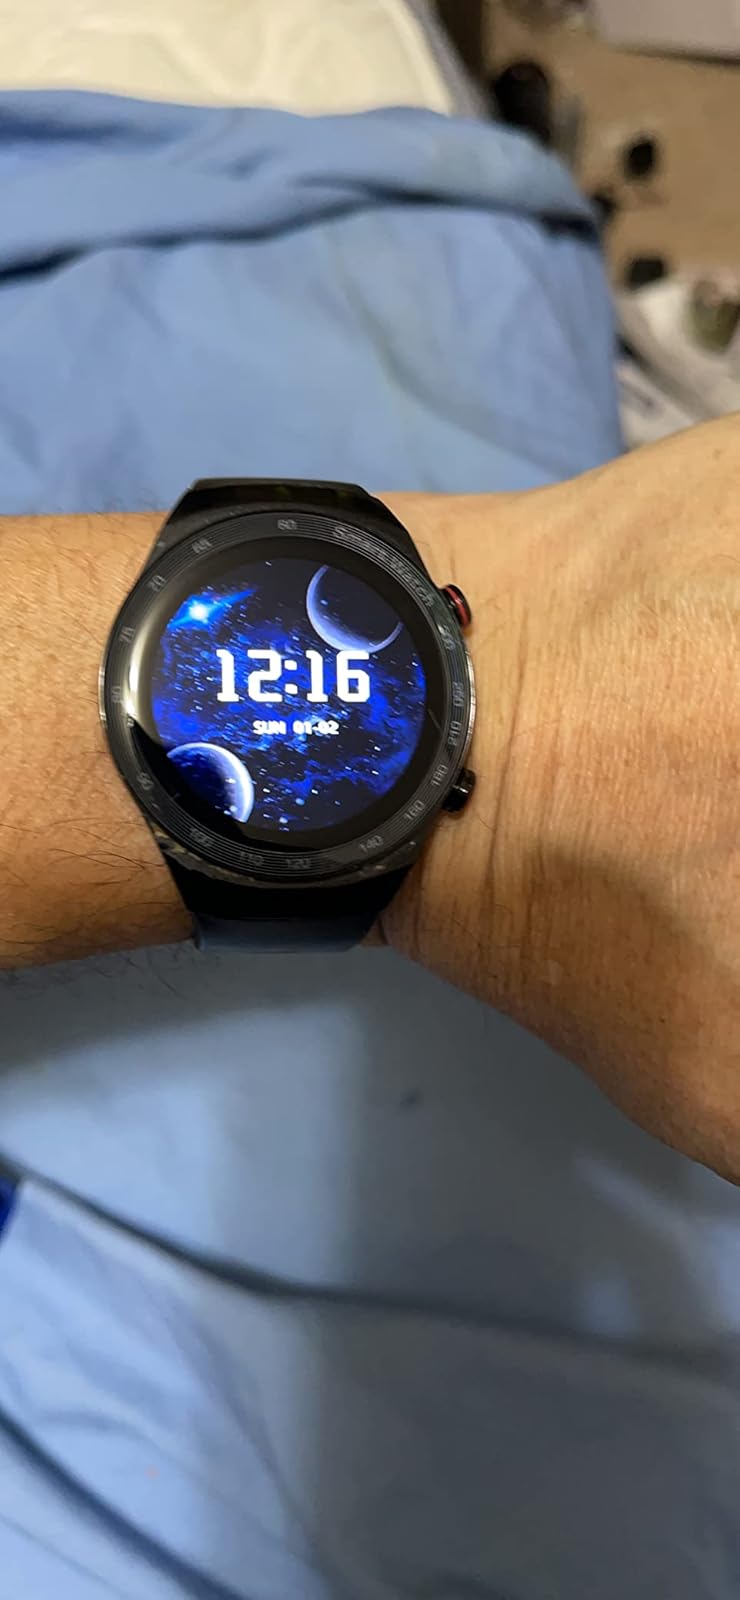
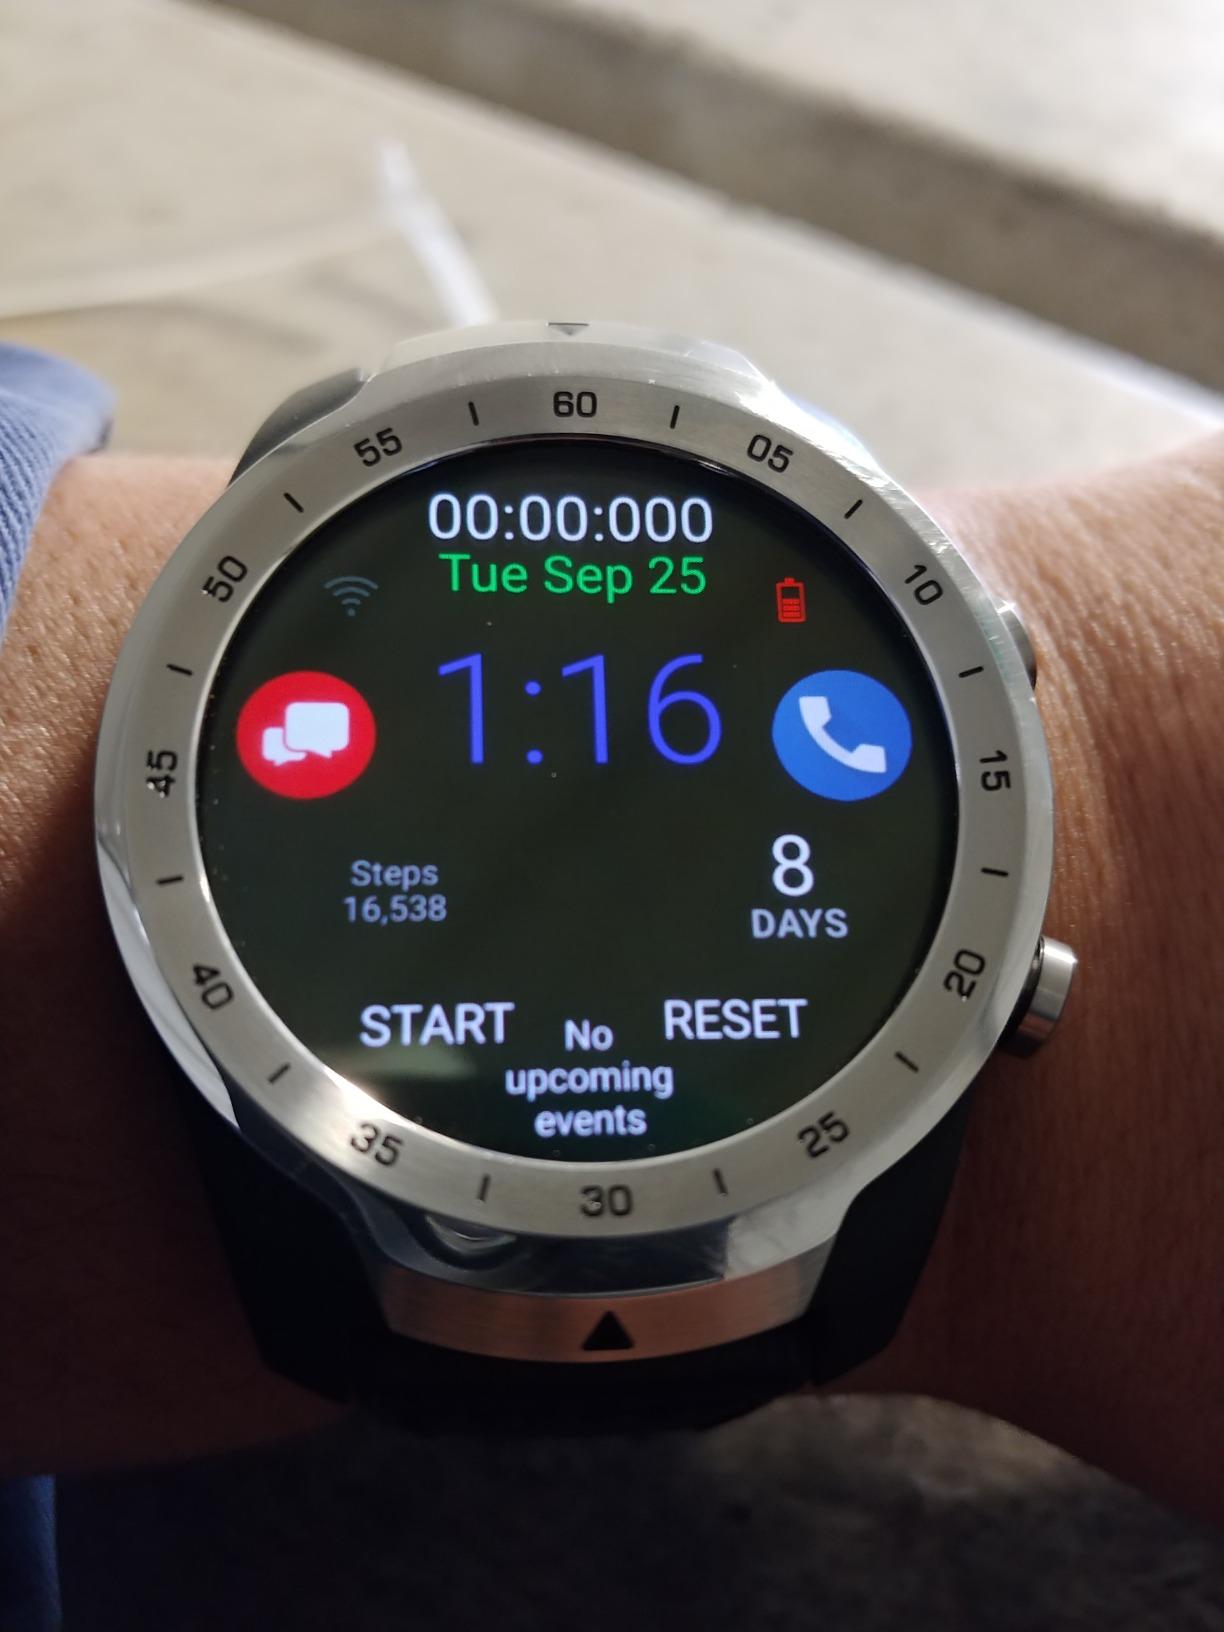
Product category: smartwatch
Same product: no